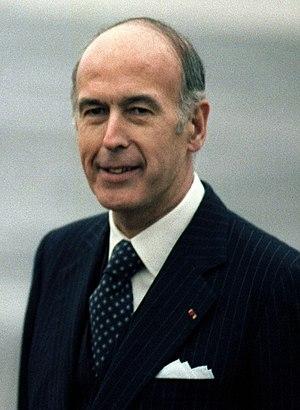
Le président Valéry Giscard d'Estaing le 5 janvier 1978, lors d’une visite de Jimmy Carter en Normandie.
Vous n'avez pas le monopole du cœur est une phrase prononcée par Valéry Giscard d'Estaing le 10 mai 1974, au cours du débat télévisé de l'entre deux-tours de l'élection présidentielle française de 1974.
La loi nᵒ 73-7 du 3 janvier 1973 sur la Banque de France est une loi française, qui modifie le statut de la Banque de France et précise notamment les conditions autorisant l'État à emprunter à la Banque de France. Cette loi est également appelée « loi Pompidou-Giscard », « loi de 1973 » ou encore « loi Pompidou-Giscard-Rothschild » par certaines sources d'extrême-droite et de gauche radicale. Cette loi est élaborée à l'initiative conjointe du gouverneur de la Banque de France, Olivier Wormser, et du ministre de l'Économie et des Finances, Valéry Giscard d'Estaing. Cette loi a été abrogée le 1ᵉʳ janvier 1994 lors de la signature du Traité de Maastricht.
Valéry Giscard d'Estaing [valeʁi ʒiskaʁ dɛstɛ̃], communément appelé Giscard ou désigné par ses initiales VGE, né le 2 février 1926 à Coblence, est un haut fonctionnaire et homme d'État français. Il est président de la République française du 27 mai 1974 au 21 mai 1981.
En France, les élections européennes de 1989 se déroulent le 18 juin, pour l'attribution de 81 sièges de députés européens, soit 15,6 % des sièges totaux.
L'École polytechnique, couramment appelée Polytechnique et surnommée en France l'« X », est l'une des 205 écoles d'ingénieurs françaises accréditées au 1ᵉʳ septembre 2019 à délivrer un diplôme d'ingénieur.
Le lycée Janson-de-Sailly figure parmi les plus grandes cités scolaires de France avec 3 850 élèves et 635 membres du personnel dont près de 300 enseignants permanents en 2015-2016. C'est aussi l'un des lycées qui accueille le plus grand nombre d'élèves de classes préparatoires aux grandes écoles en France : 1 270 élèves répartis en trente classes.
Cette page présente les partis, mouvement politiques et personnalités reliés au centre en France selon leur famille politique ou leur formation.
Les relations franco-israéliennes ont toujours été marquées par l'opposition entre le besoin pour la France d'avoir de bons contacts avec un partenaire important au Moyen-Orient et celui de maintenir des relations correctes ou même privilégiées avec le monde arabe.
Cet article liste les coprinces d'Andorre.